Toothill Fort

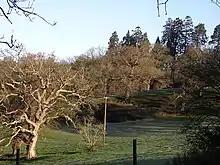
Toothill Fort, looking north from Toothill Road, towards the rampart of Toothill iron-age camp

Toothill Fort, or Toothill Ring, or Toothill camp, is the site of an Iron Age univallate hill fort located in Hampshire. The site occupies an extremely strong position at the north end of a spur. Its defences comprise a single rampart and ditch with traces of a counterscarp bank in places. There is an additional scarp on the north side up to 2.0m in height where the site is weakest. The original entrance is onto the ridge to the south.